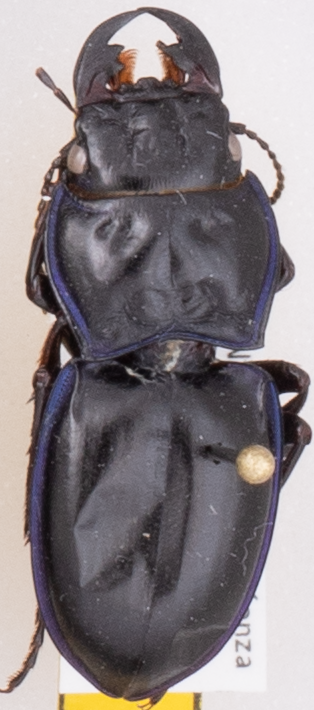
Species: Pasimachus elongatus
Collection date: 2022-07-18
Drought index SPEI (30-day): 0.63
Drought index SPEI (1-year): -0.1
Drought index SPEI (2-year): -0.142